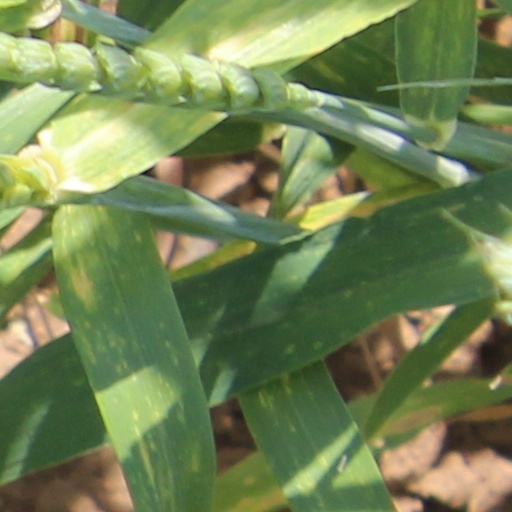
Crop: wheat